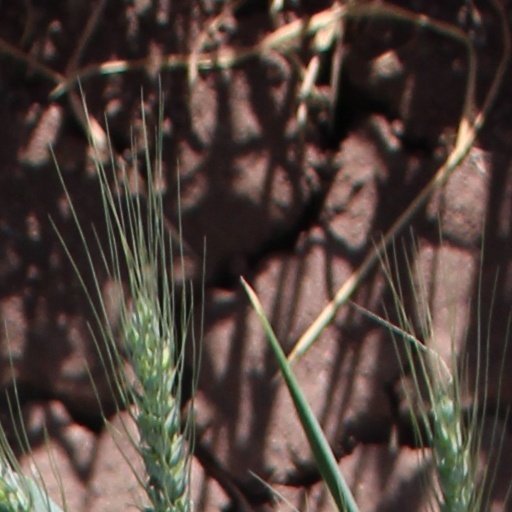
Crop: wheat